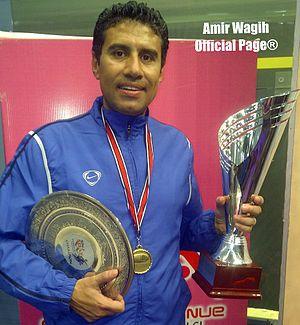
Amir Wagih, né le 21 août 1967 au Caire, est un joueur de squash professionnel représentant l'Égypte.